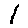
Label: 1